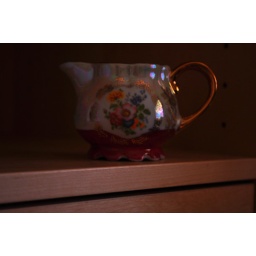
Decorative glass pot...I wish this pot is a sculpture, and will be displayed in my future home...